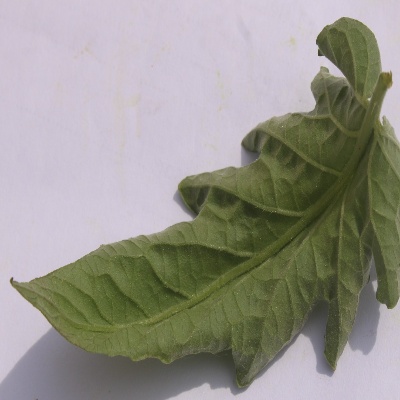
Crop: Tomato
Condition: leaf curl